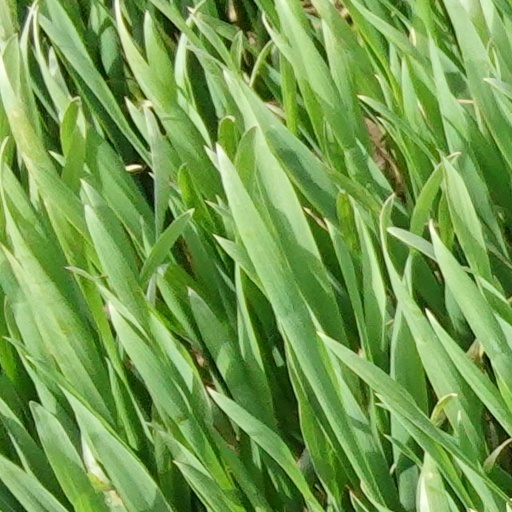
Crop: wheat